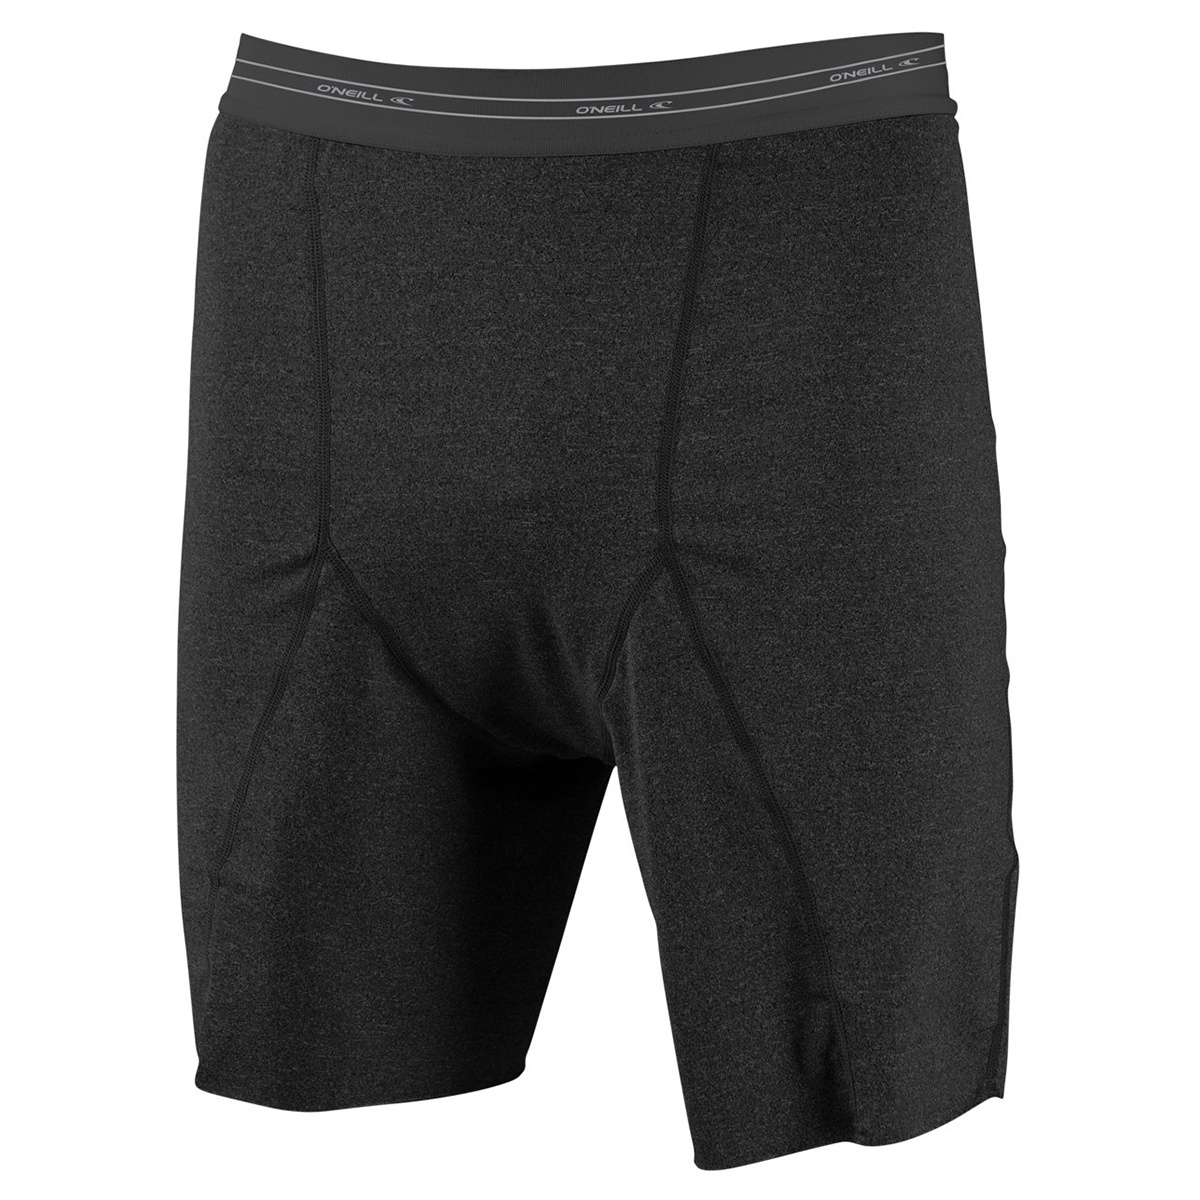
O'Neill 24/7 UV Sun Protection Hybrid Men's Boxer Wetsuit (Brand New)
O'Neill 24/7 UV Sun Protection Hybrid Men's Boxer Wetsuit (Brand New) Loose Fit: Relaxed, fuller silhouette for complete comfort UPF 30+ Protection 5 oz Nylon/Spandex for max stretch and brethability Rash Protection Sun Shirt Colors: Black Sizes: Small, Medium, Large, X-Large, 2X-Large SKU: 4665-002-S, 4665-002-M, 4665-002-L, 4665-002-XL, 4665-002-XXL
Brand: O'Neill
Category: Sporting Goods > Outdoor Recreation > Boating & Water Sports > Boating & Water Sport Apparel > Wetsuits